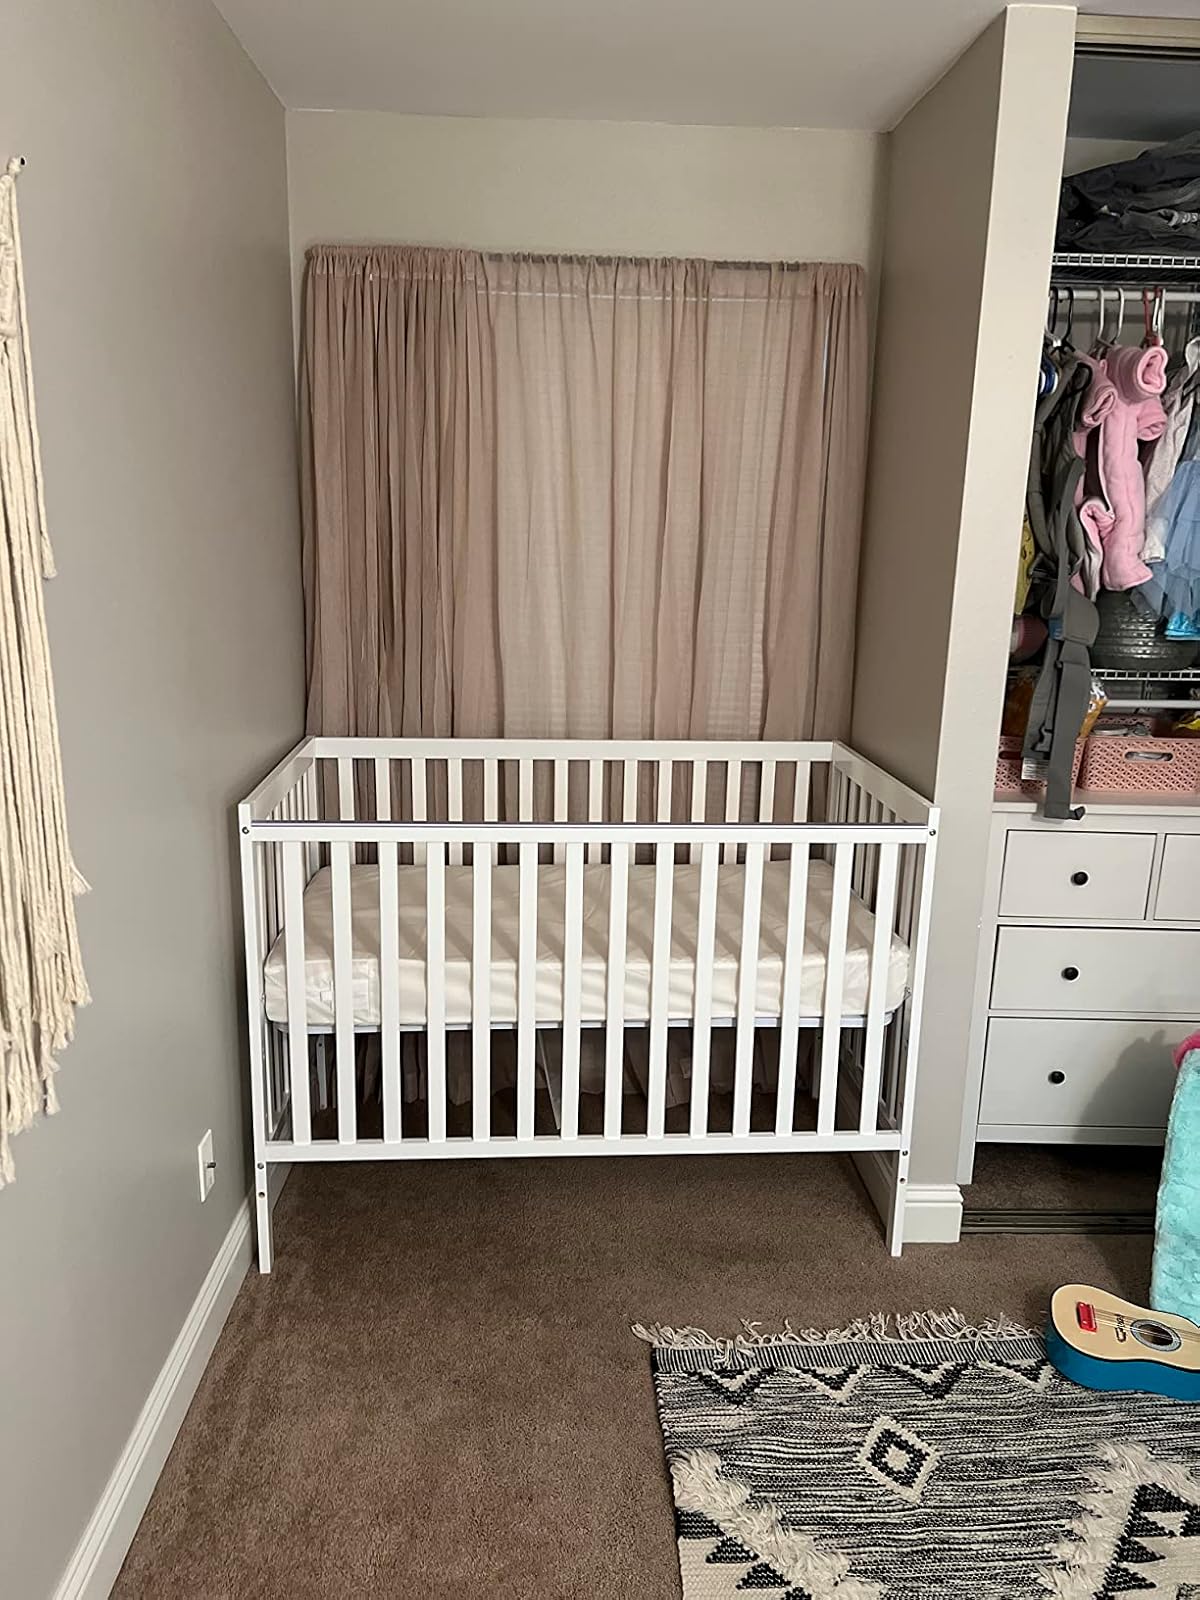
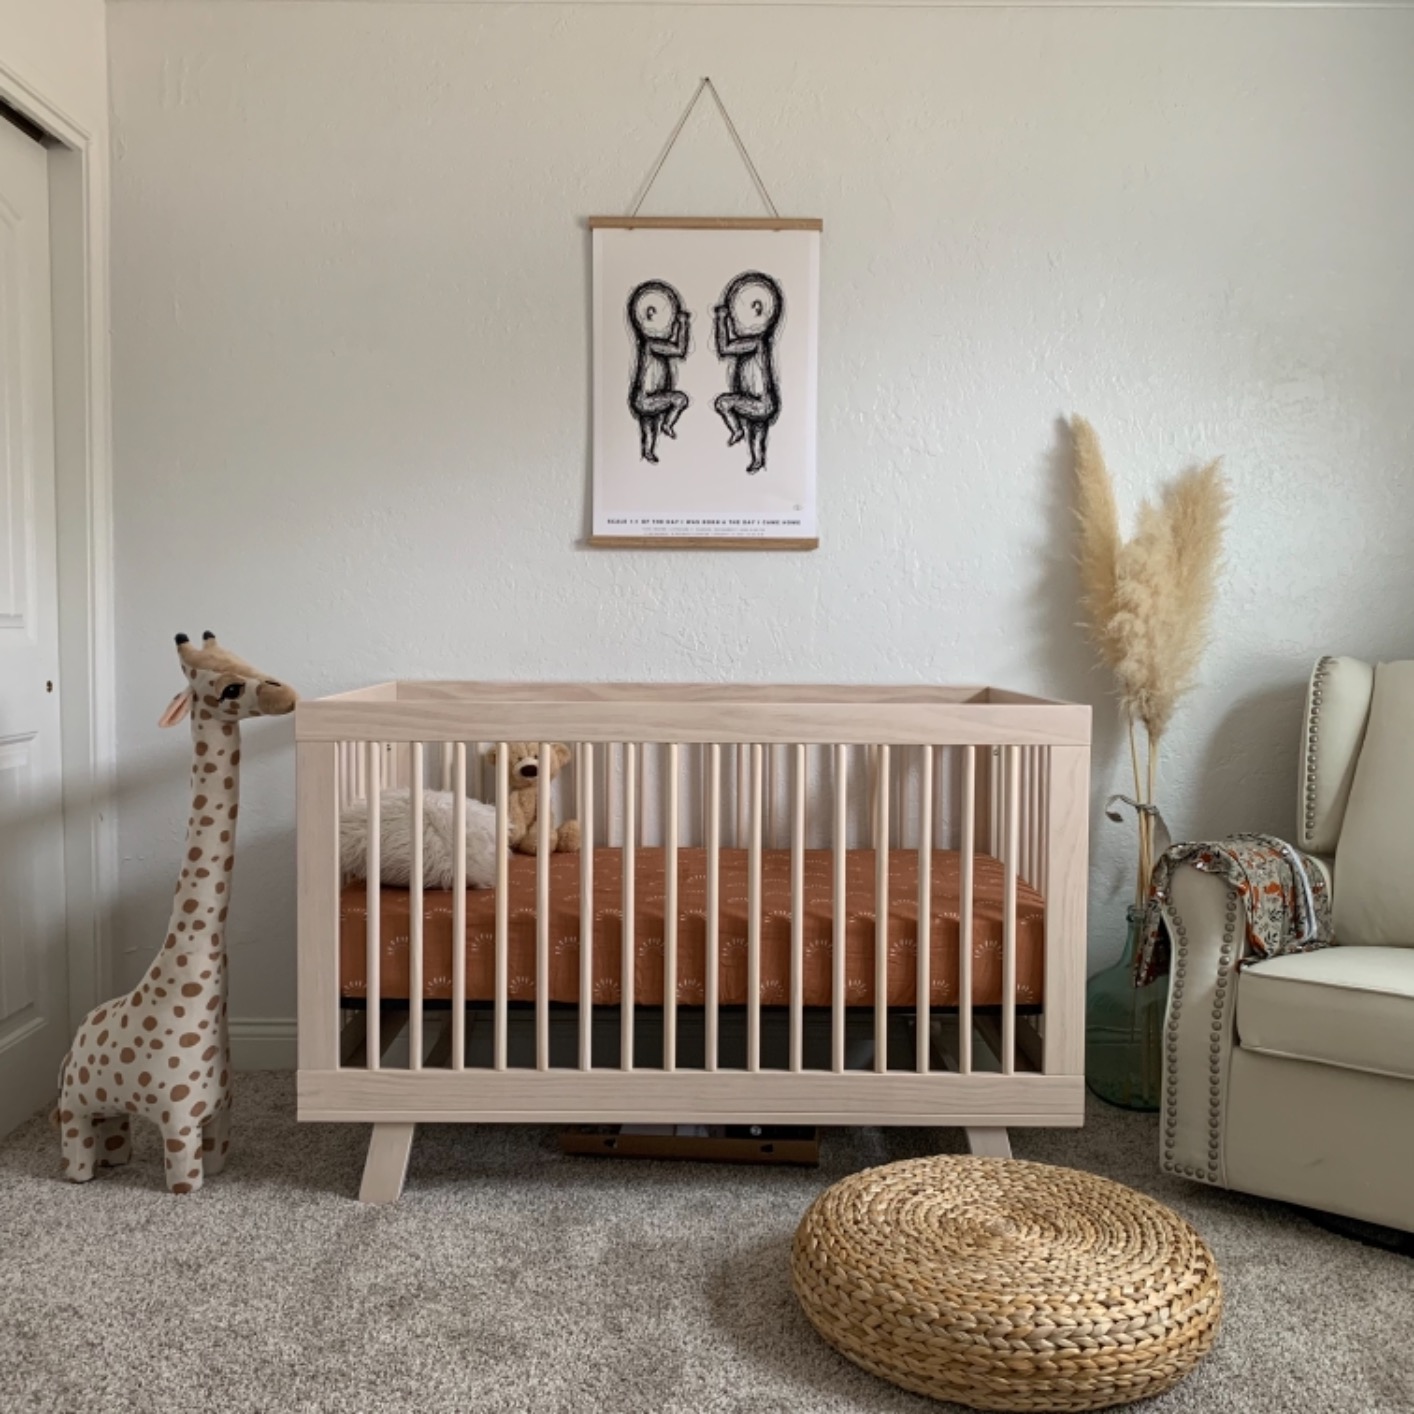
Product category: products_crib
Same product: no